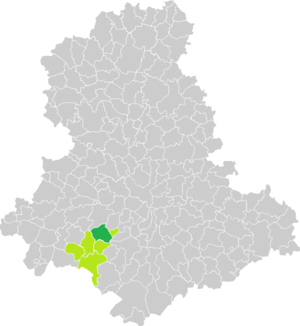
Carte de situation de la commune de Flavignac (en vert foncé) dans le votre Canton (en vert clair) sur une carte des communes de la Haute-Vienne
Flavignac est une commune française située dans le département de la Haute-Vienne, en région Nouvelle-Aquitaine.